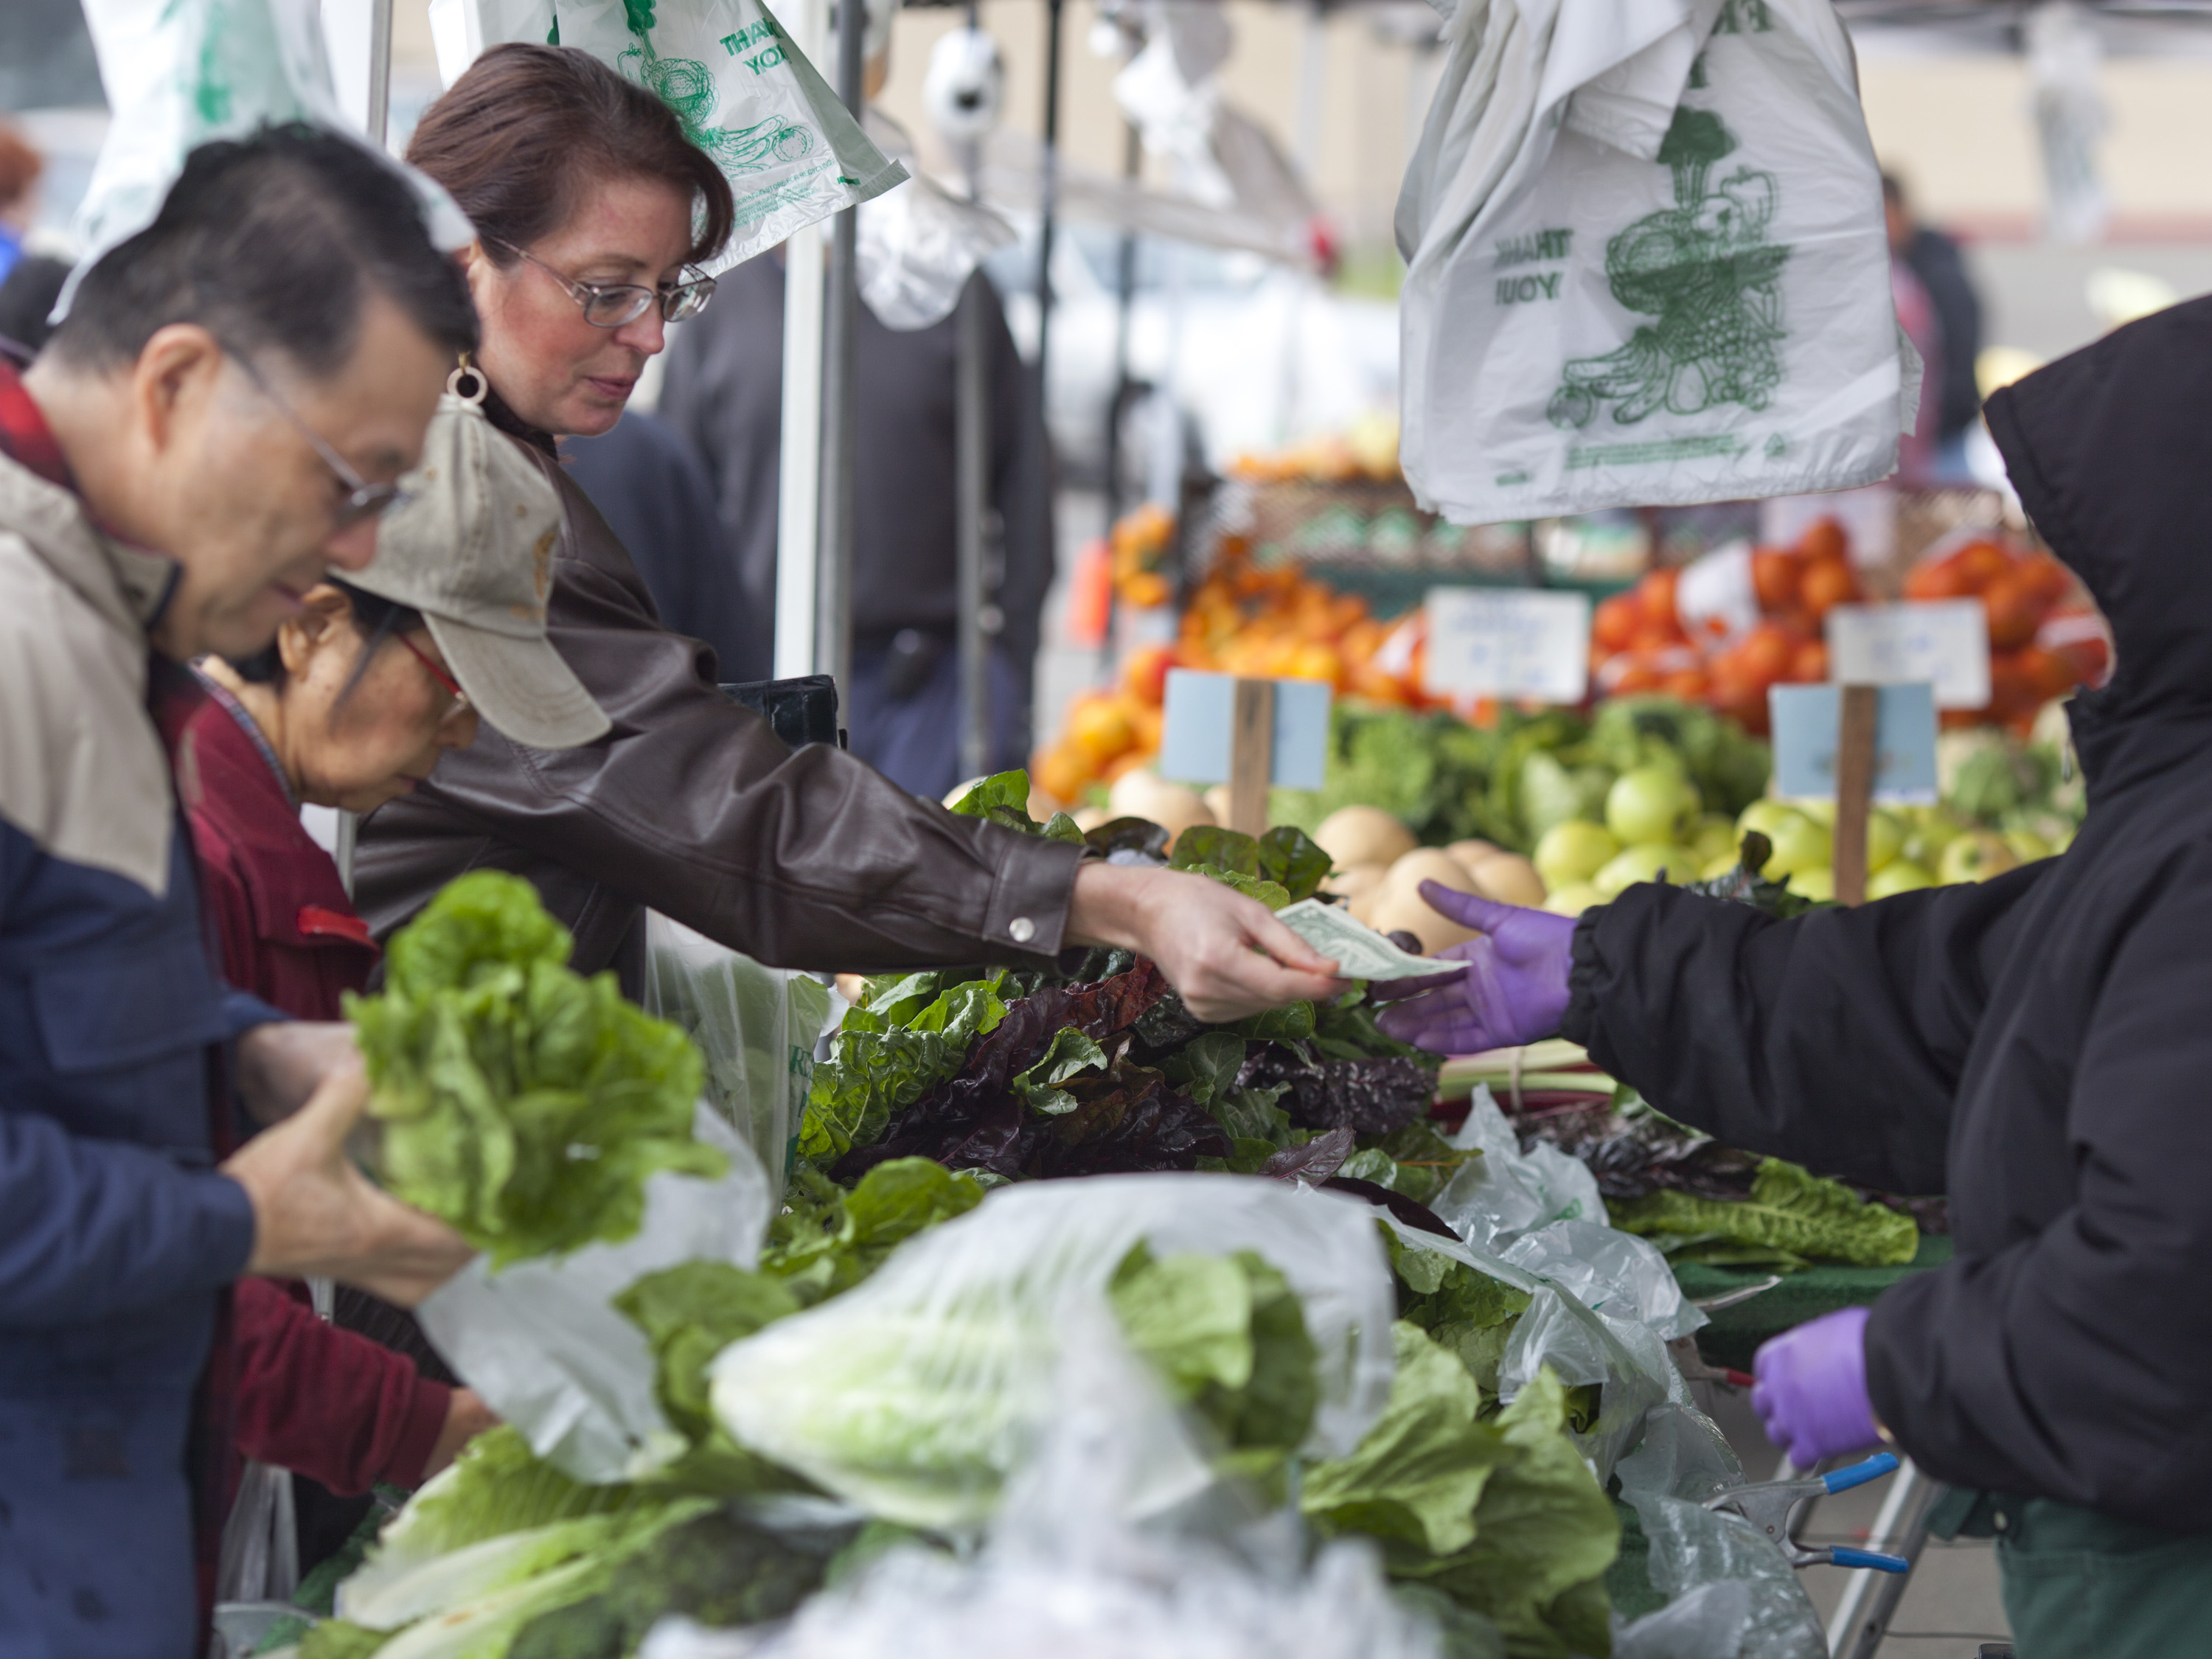
city, food, vendor, produce, market, marketplace, california, public space, floristry, farmersmarket, sacramento, californiagrown, countryclubplaza